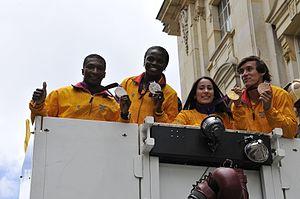
Caterine Ibargüen Mena, née le 12 février 1984 à Apartadó, est une athlète colombienne spécialiste du triple saut, du saut en longueur et du saut en hauteur.